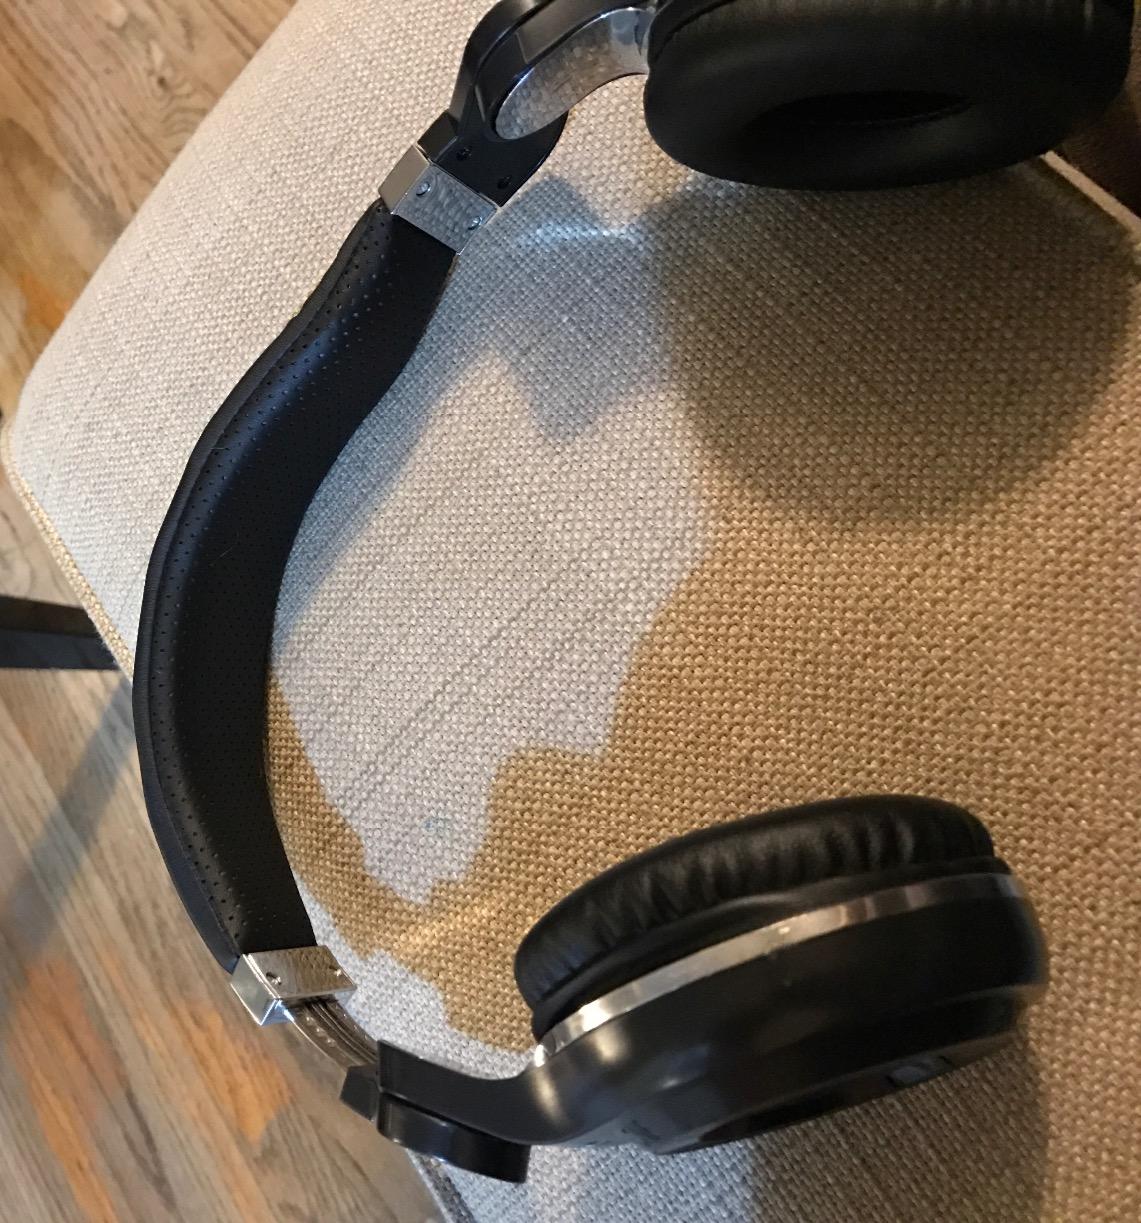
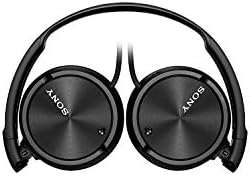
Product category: headphones
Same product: no